Raëlism

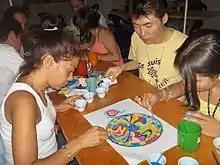
Raëlians drawing with sand.

The main ritual in Raëlism is the "transmission of the cellular plan", in which a Raëlian Guide placed their hands upon another individual's head, through which the Guide is believed to receive the individual's cellular code and then telepathically transmit it to the Elohim. Doing so denotes the initiate's formal recognition of the Elohim as the creators of humanity. This is used as part of the "baptism", or initiation ceremony for new members joining the Movement. Those in the Movement who hold the rank of bishop and priest are permitted to conduct these initiation ceremonies. In some instances, when the necessary individuals are present, Raël touches the head of a Raëlian bishop, who in turn touches that of a Raëlian priest, who touches the head of the initiate to ensure the "transmission". These "transmissions" are permitted to take place on one of four days in the year that play a prominent role in the Raëlian calendar. The first examples took place in April 1976, when Raël carried out the "transmission" ceremonies of forty initiates on the Roc Plat.